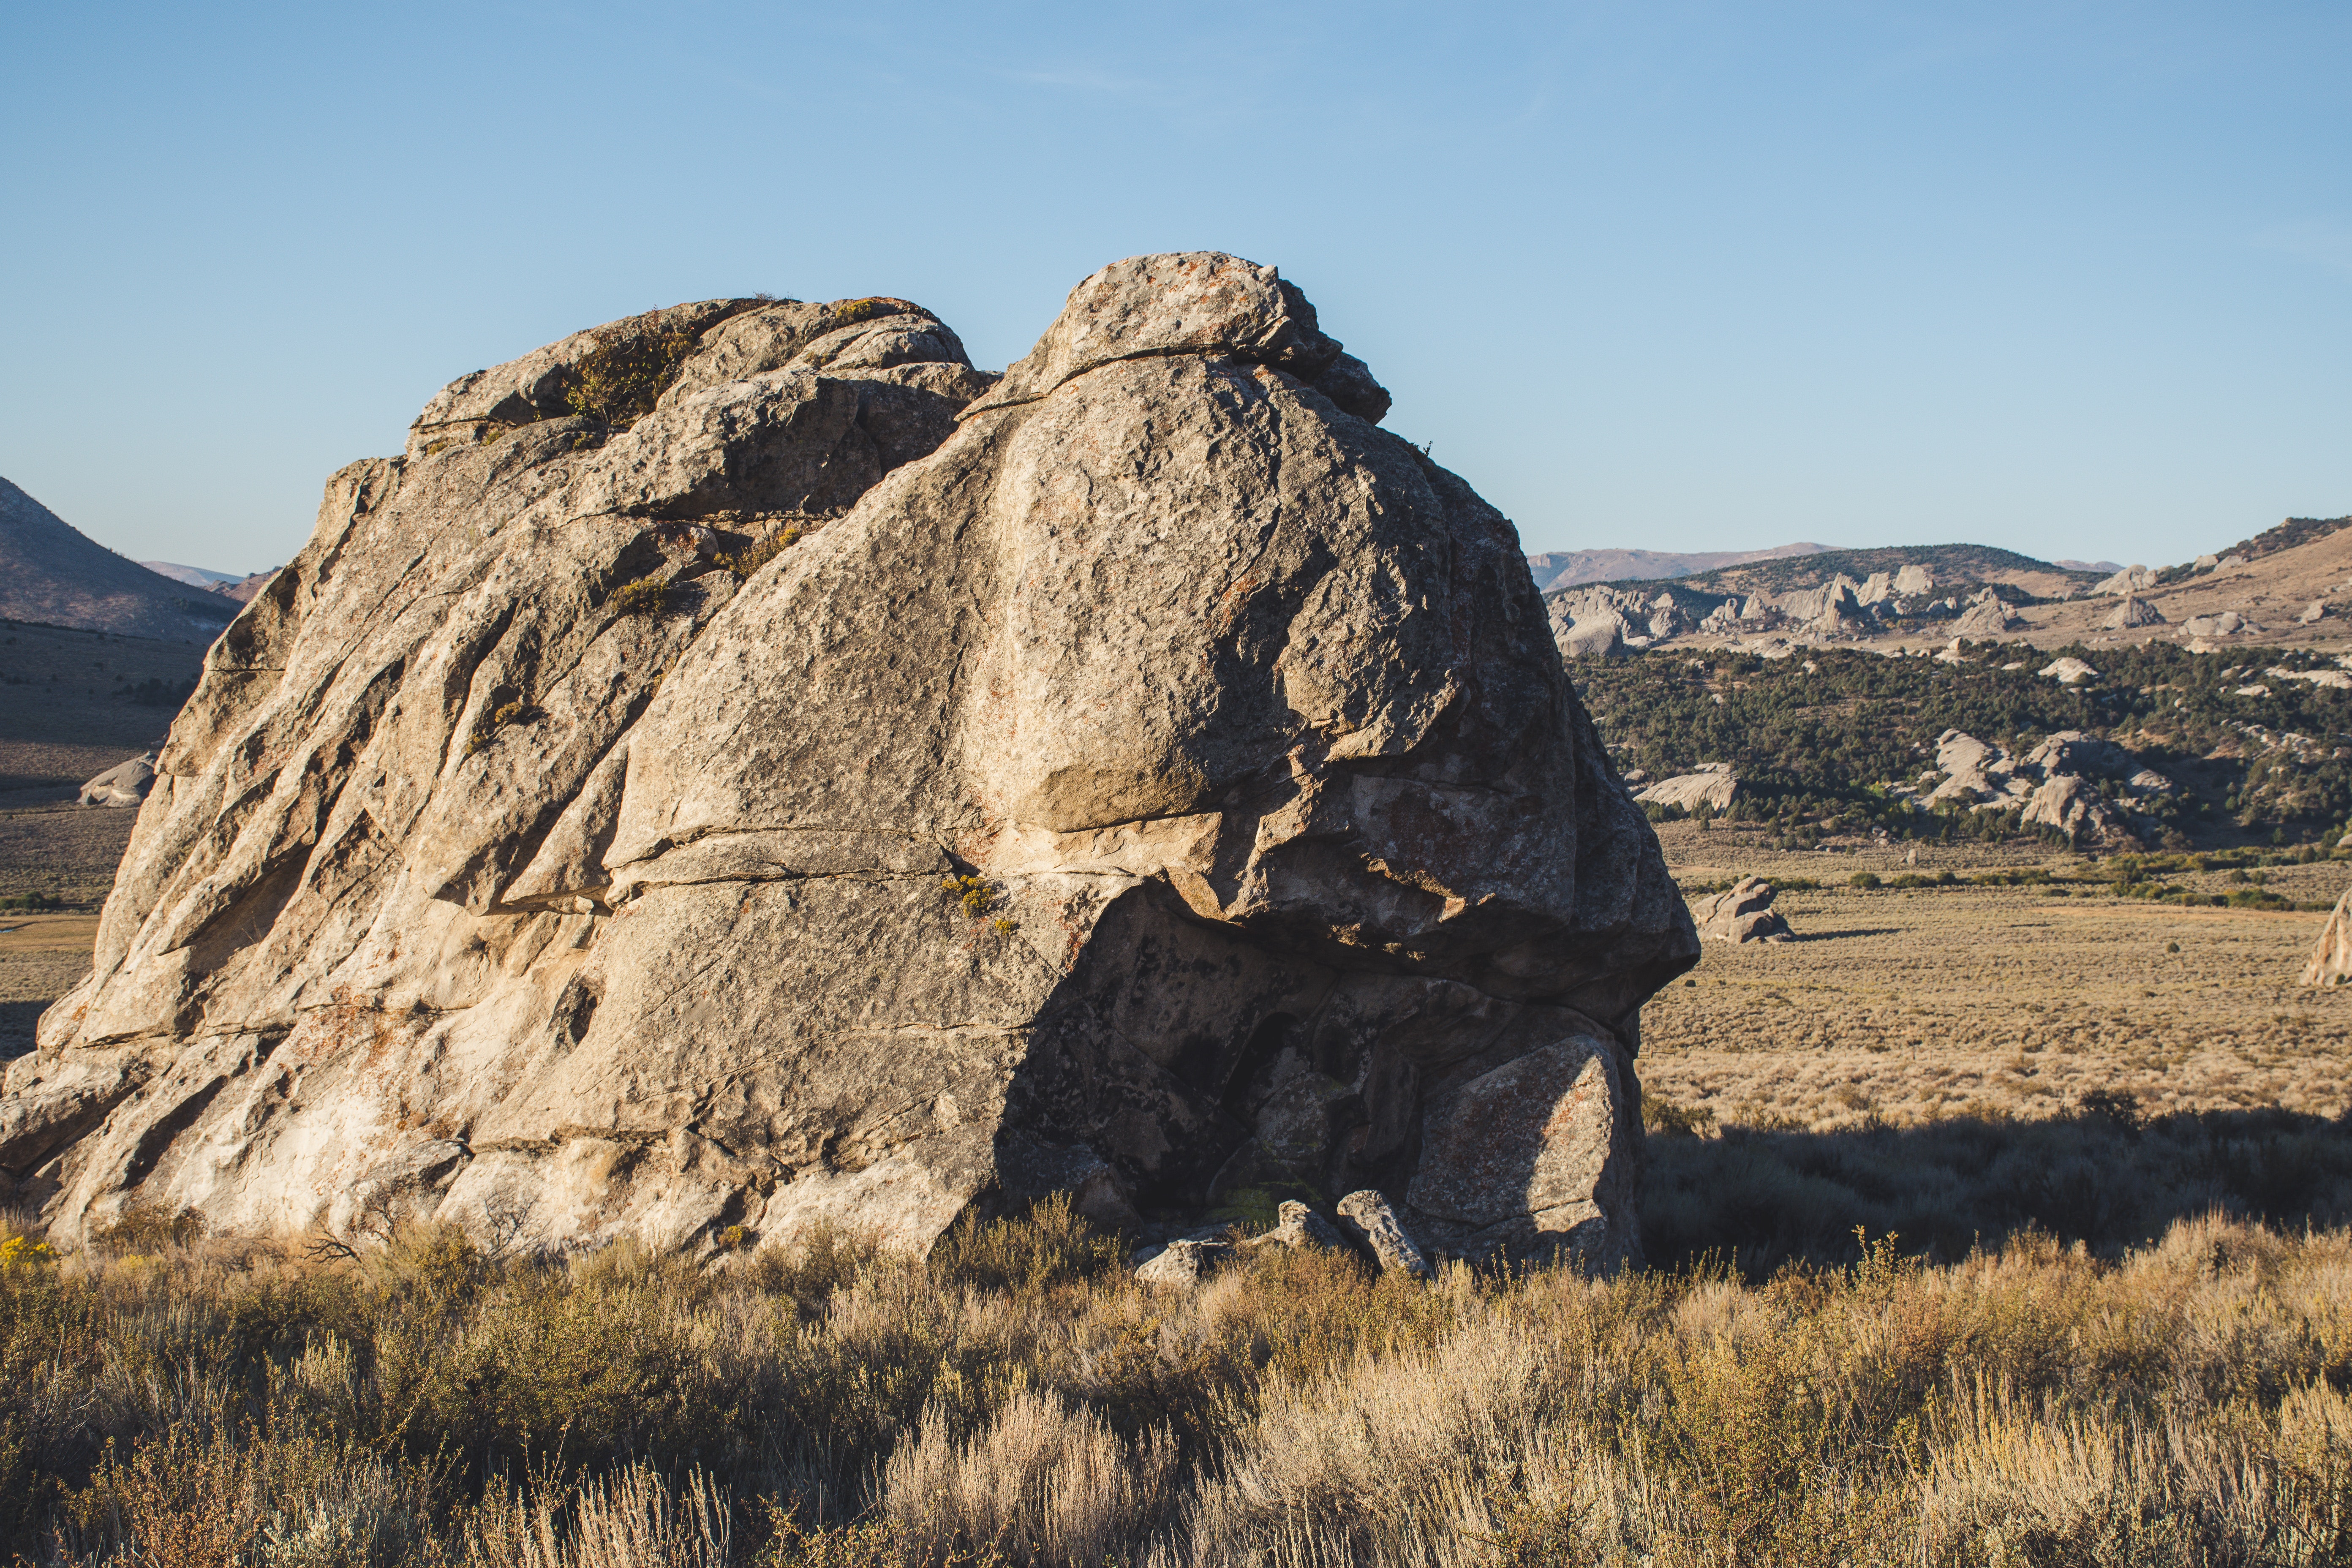
badlands, rock, ecosystem, sky, wilderness, national park, geology, formation, bedrock, outcrop, mountain, batholith, shrubland, hill, tree, ecoregion, escarpment, landscape, plant community, boulder, plateau, steppe, butte, grassland, volcanic plug